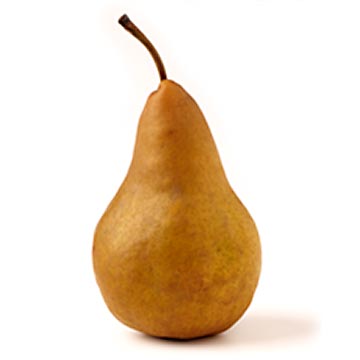
Label: Pear